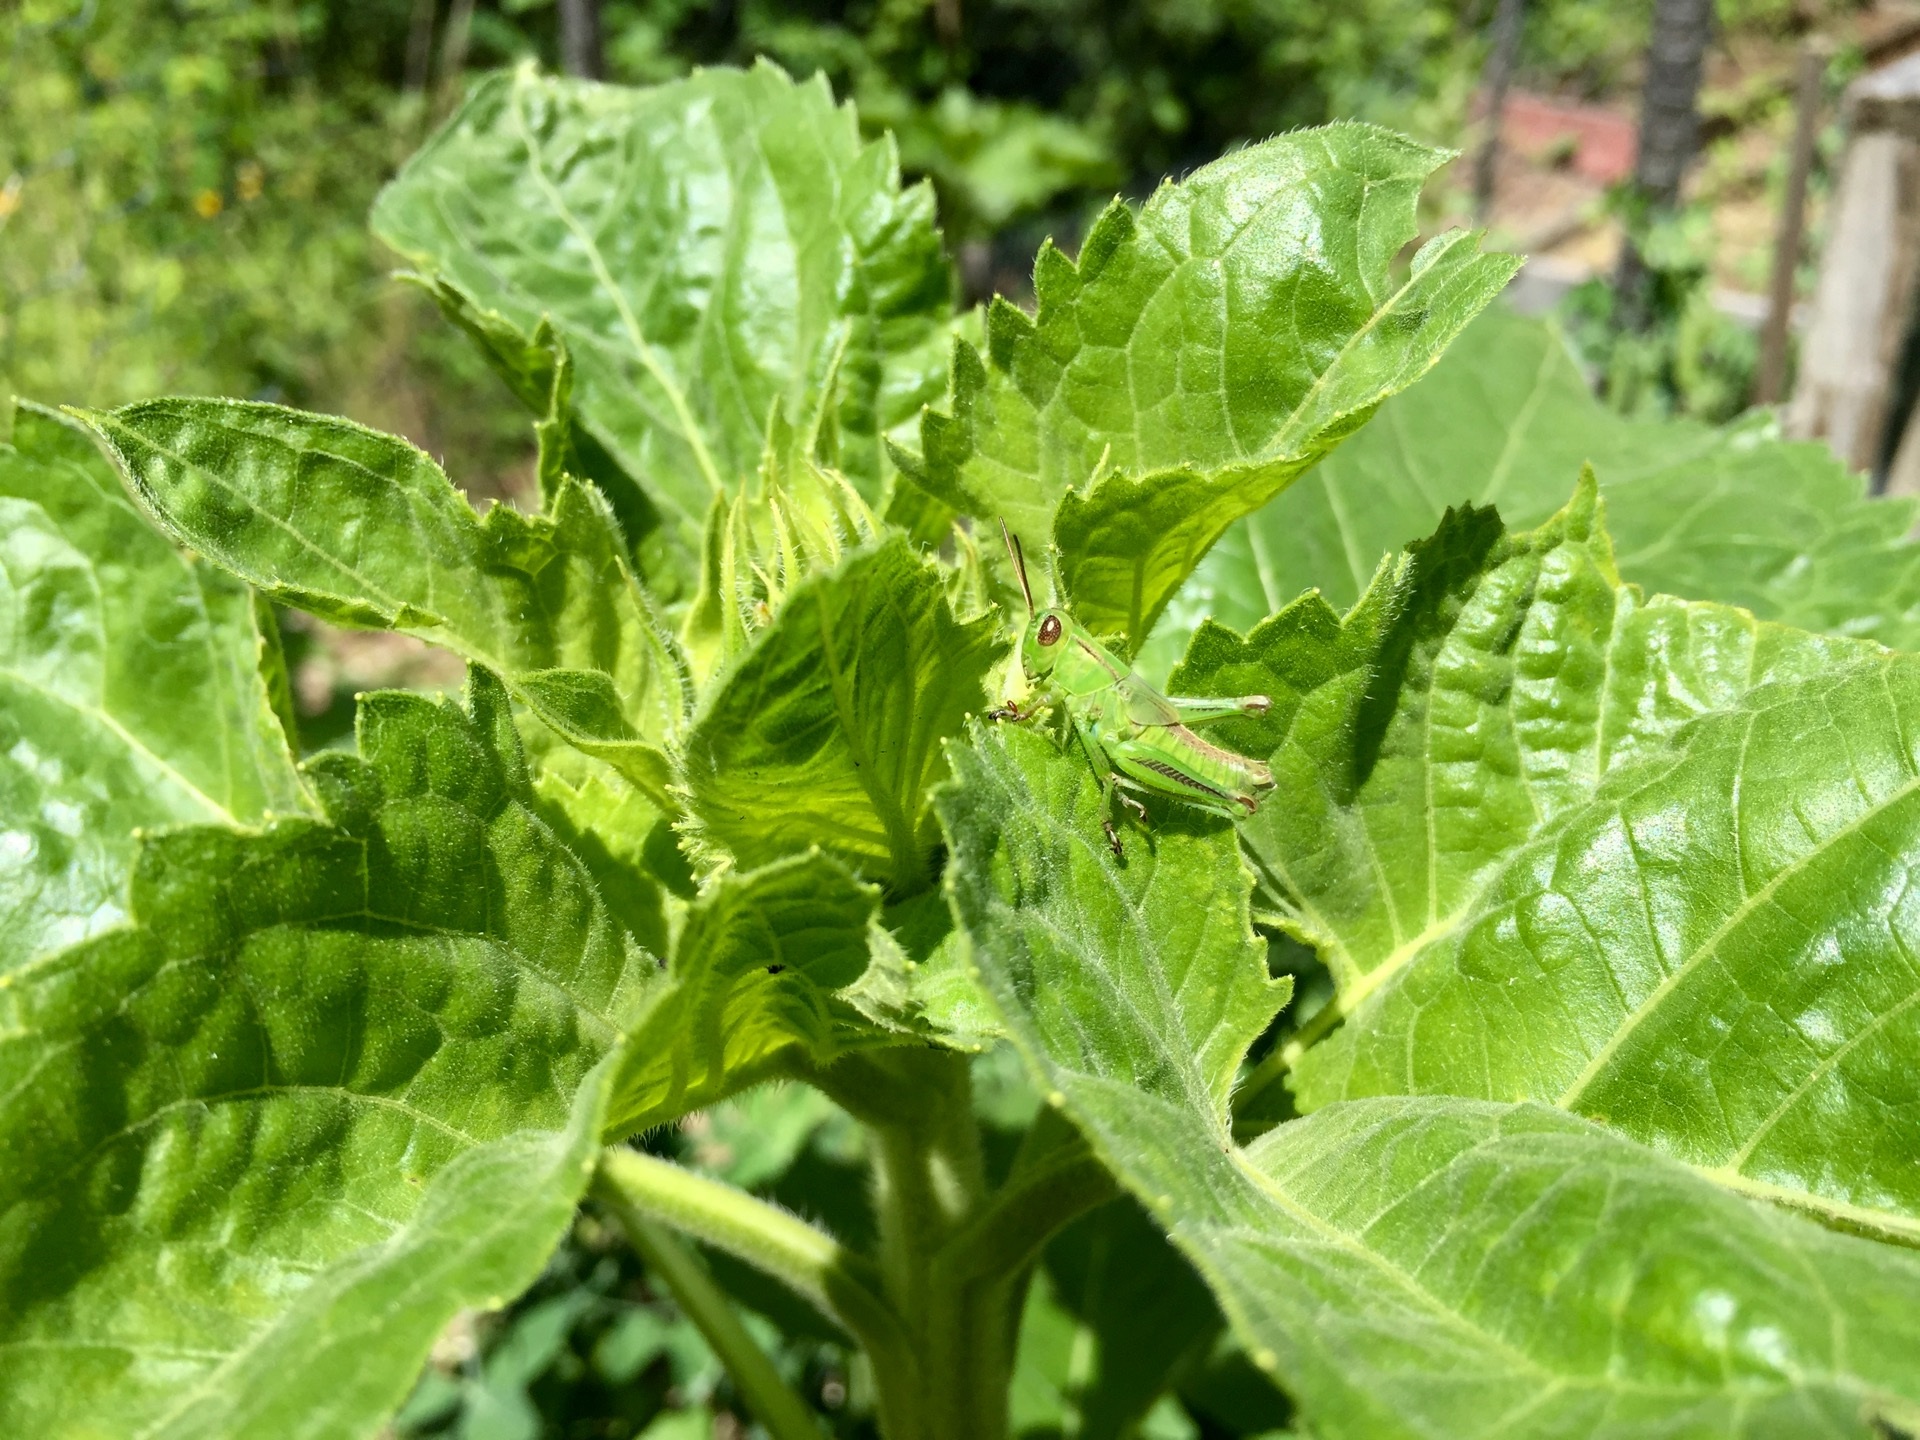
nature, plant, leaf, flower, animal, summer, wildlife, wild, foliage, food, green, herb, produce, vegetable, insect, macro, natural, bug, garden, close, invertebrate, cricket, leaves, outdoors, creature, grasshopper, locust, flowering plant, annual plant, land plant, leaf vegetable